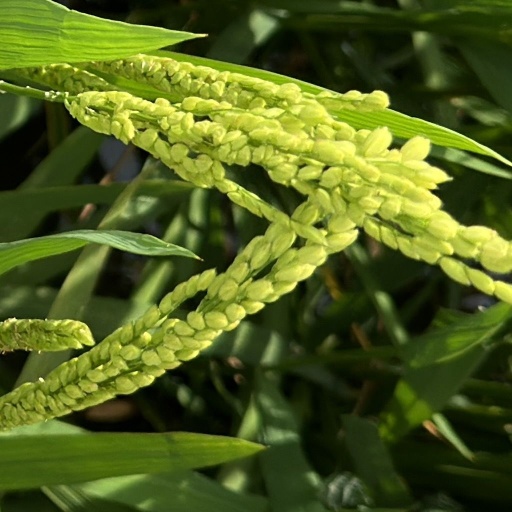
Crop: rice